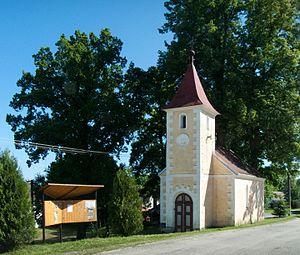
Višňová est une commune du district de Jindřichův Hradec, dans la région de Bohême-du-Sud, en Tchéquie. Sa population s'élevait à 85 habitants en 2020.